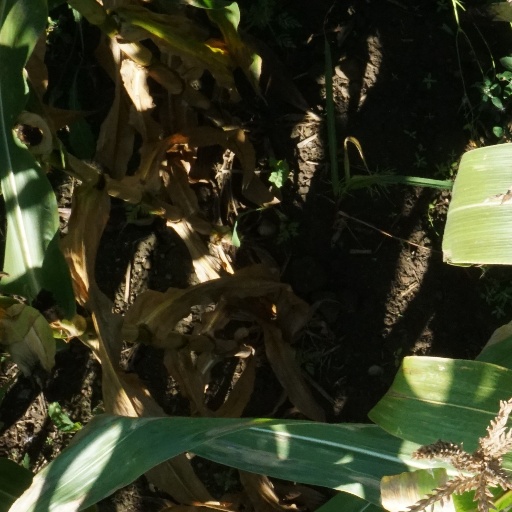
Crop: maize; corn